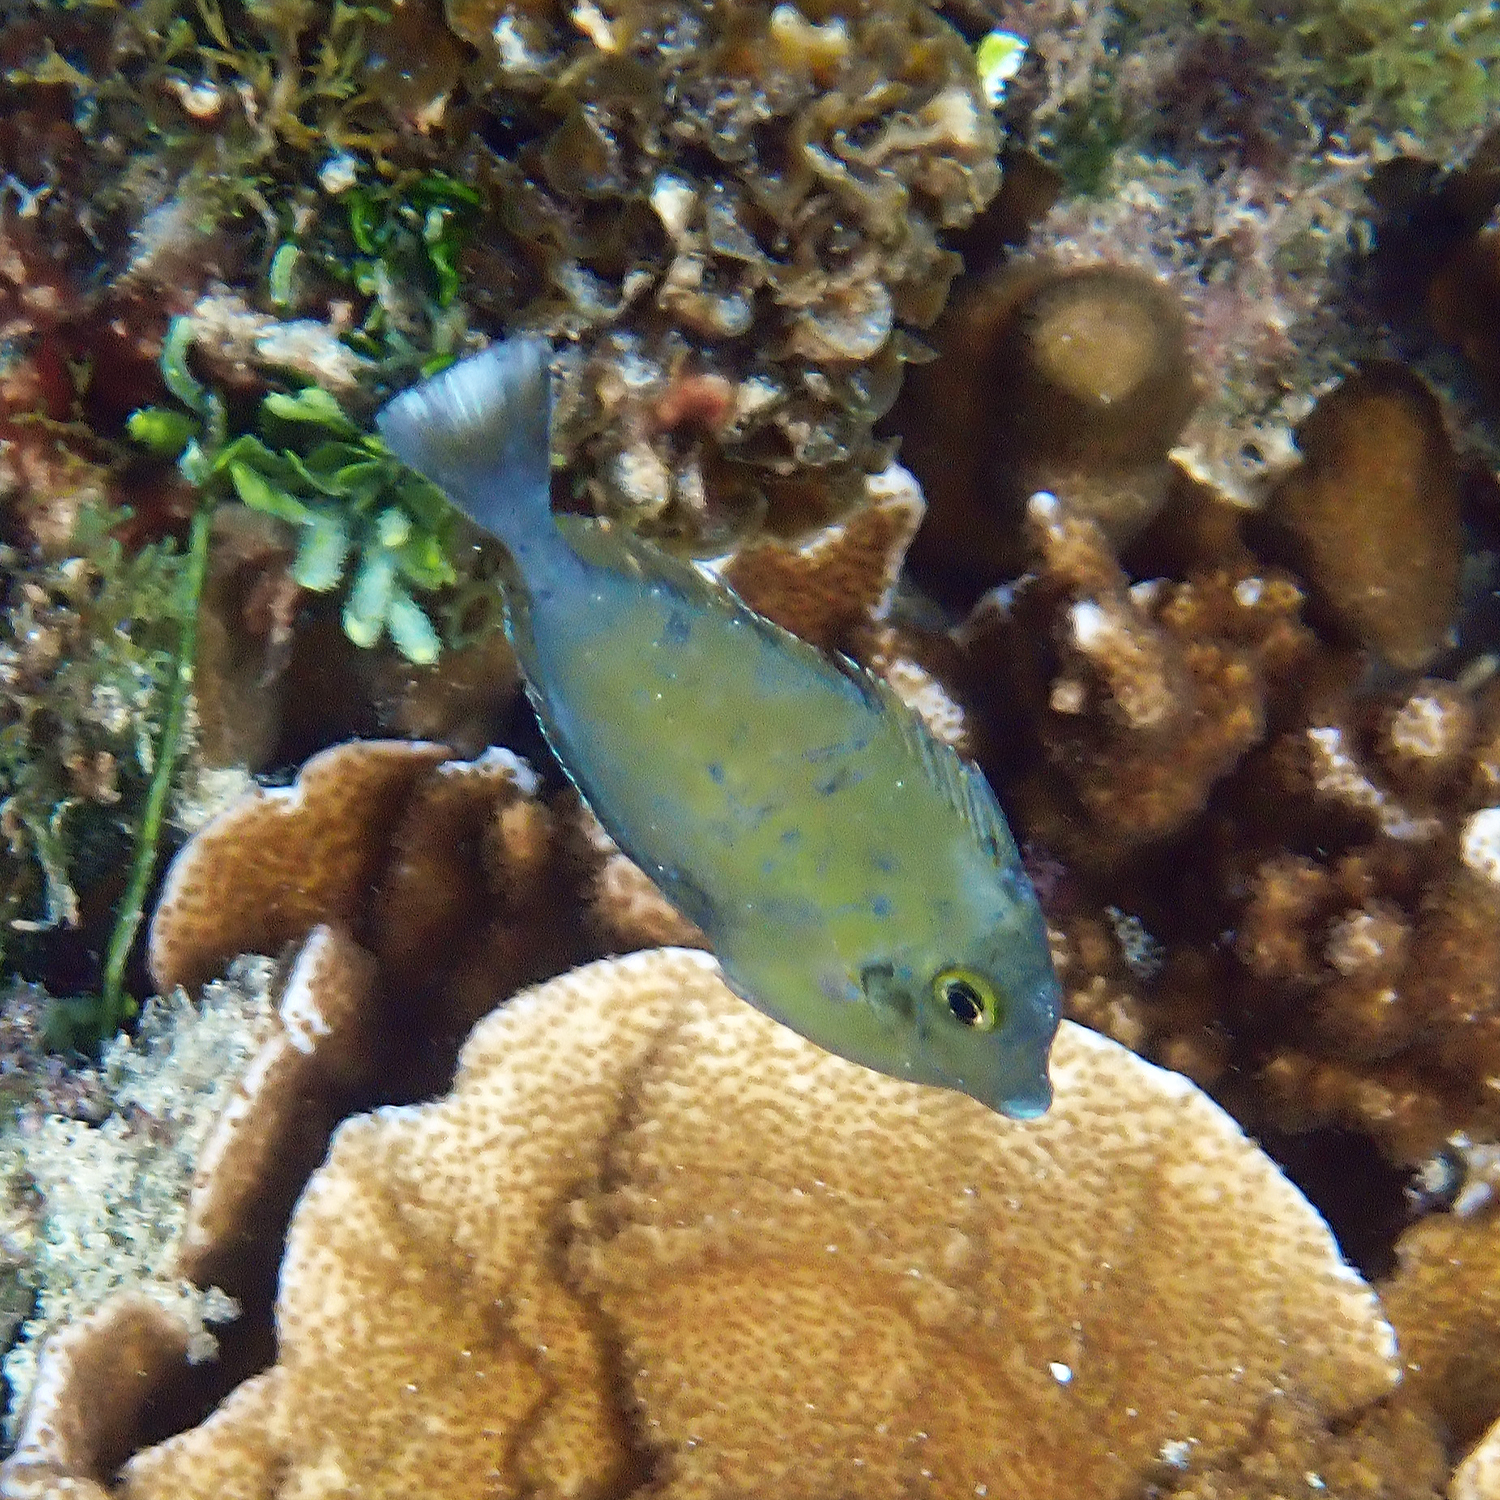
Naso unicornis (Bluespine Unicornfish)